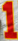
Number: 1